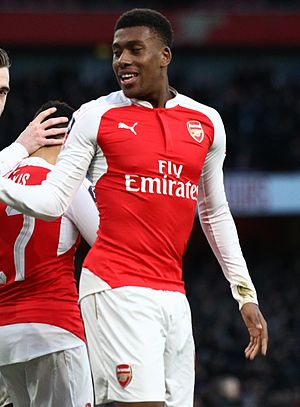
Alex Iwobi
Iwobi i 2016
Alex Iwobi er en nigeriansk fodboldspiller som spiller for klubben Everton F.C., hvor han har spillet siden 2019. Han fik debut for klubbens hold i Premier League i august 2019. Fra 2015 til 2019